Hellerup

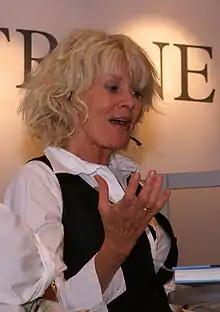
Lisbet Lundquist, 2008

In 1887, Carl Ludvig Ibsen began to acquire land in the area with the intention to sell it off in lots to developers and private citizens. He purchased Hellerupgård, Lille Mariendal and Slukefter in Hellerup as well as Smakkegård, Rygård, Lundegård and Stengård in Gentofte. The land in Hellerup alone added up to 37 hectares. He also reclaimed an area along the coast just north of Tuborg Breweries, leading to the creation of the three parallel streets resulted in the streets Frederikkevej, Marievej og Carolinevej. He did not build on the land himself but prepared it with sewers and roads and then sold it off in lots to developers and private citizens. In the mid-1890s, redevelopment of the areas on the west side of Strandvejen began, resulting in streets such as Ryvangs Allé, Svanemøllevej, Callisensvej, Ehlersvej and Tuborgvej. A new gasworks, Strandvejsgasværket, opened adjacent to Tuborg Breweries in 1893. Many of the new homes had WCs and electricity.